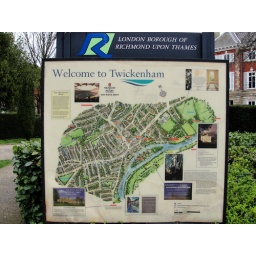
Taken in the car park of the Council buildings of Richmond upon Thames at York House in Twickenham